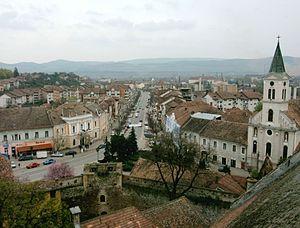
Aiud est une municipalité de Roumanie, située dans le județ d'Alba en Transylvanie. Cette municipalité est située entre Alba Iulia, ancienne capitale médiévale de Transylvanie et Cluj-Napoca, l'actuelle capitale administrative de la région.